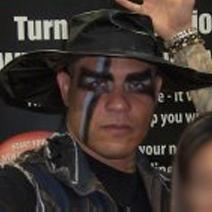
Age: 45